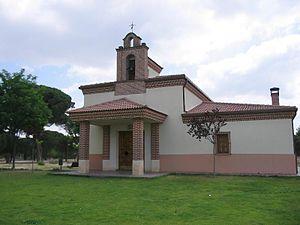
Pedrajas de San Esteban est une commune de la province de Valladolid dans la communauté autonome de Castille-et-León en Espagne.